Xixiang County

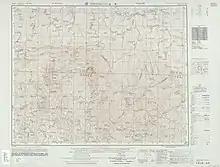
Map including Xixiang (labeled as HSI-HSIANG (SISIANG) ) (AMS, 1955)

Xixiang is served by the Yangpingguan–Ankang Railway. The Muma River supports small boat traffic.